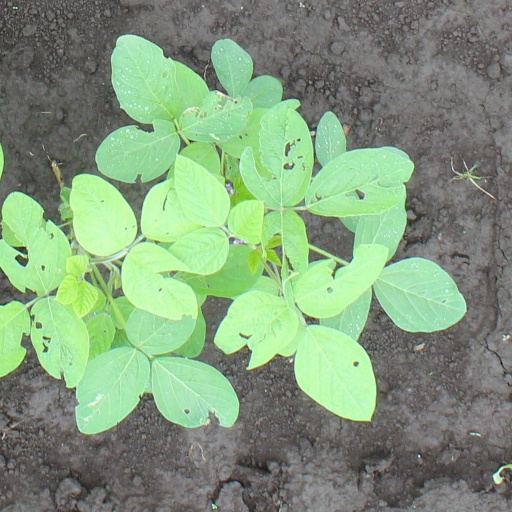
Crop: soybean